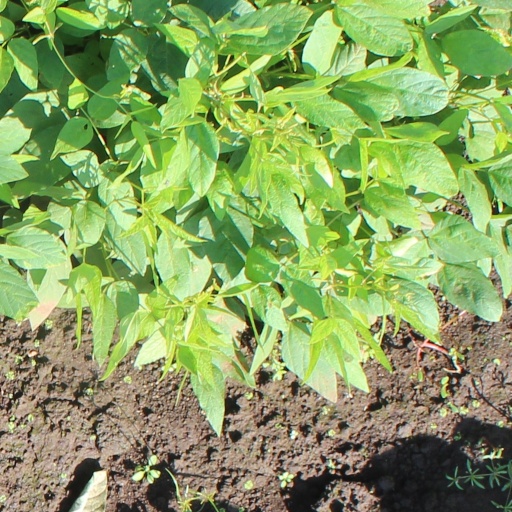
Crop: soybean